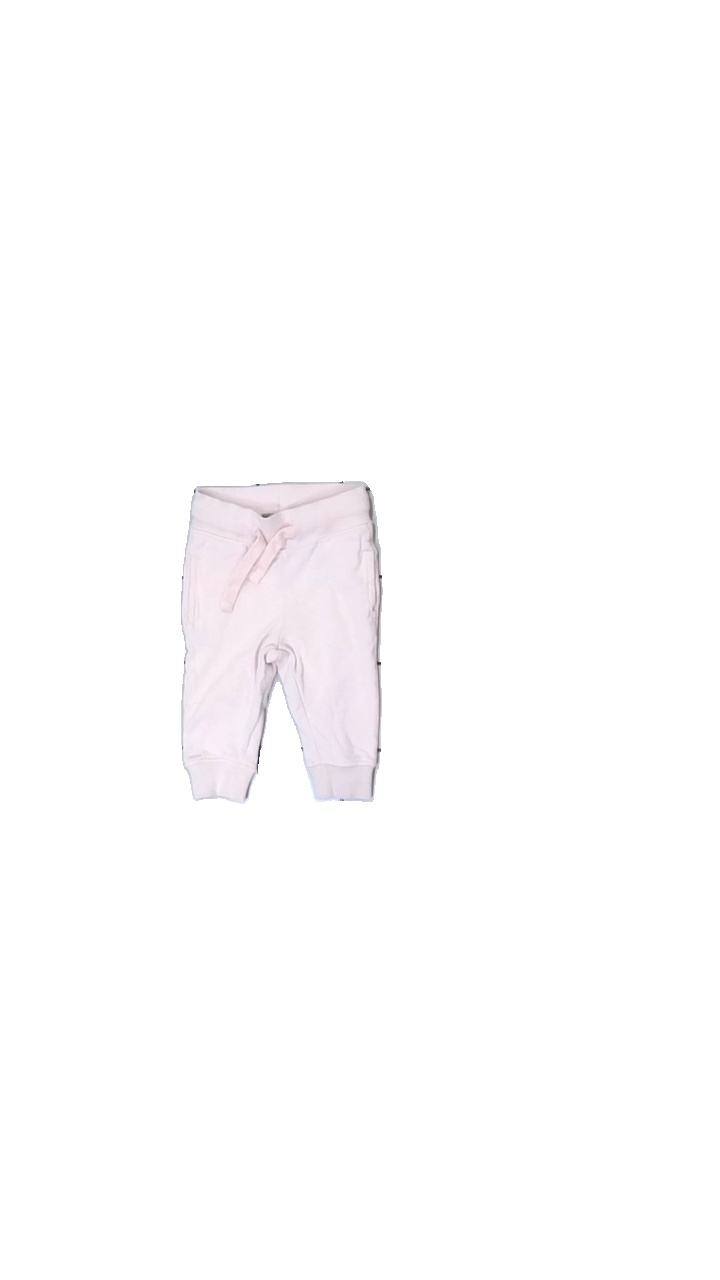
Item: Trousers (Children)
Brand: Basic You
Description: rosa mjukisbyxor
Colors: Pink
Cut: Regular
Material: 100% cotton
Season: All
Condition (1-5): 5
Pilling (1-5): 5
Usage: Reuse
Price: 50-100